Mari Molid

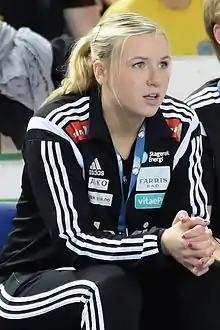
Molid in 2014

Mari Molid Brekke (born 8 August 1990) is a Norwegian handball player for Strindheim IL and formerly the Norwegian national team.